List of most-liked Instagram posts

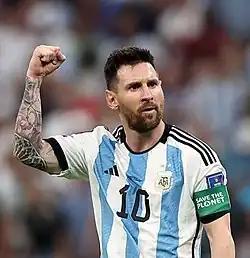
Lionel Messi, the current record-holder, at the 2022 FIFA World Cup.

This list of most-liked Instagram posts contains the top 20 posts by number of likes on the photo and video-sharing social networking service Instagram.